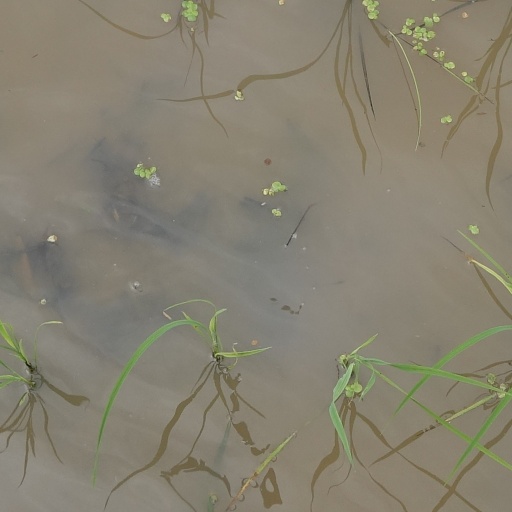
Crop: rice